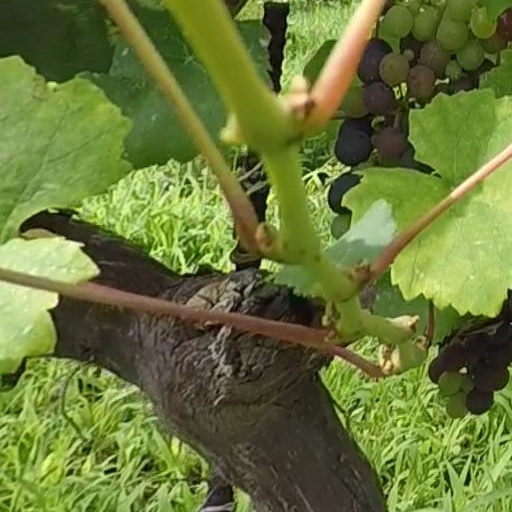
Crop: grape